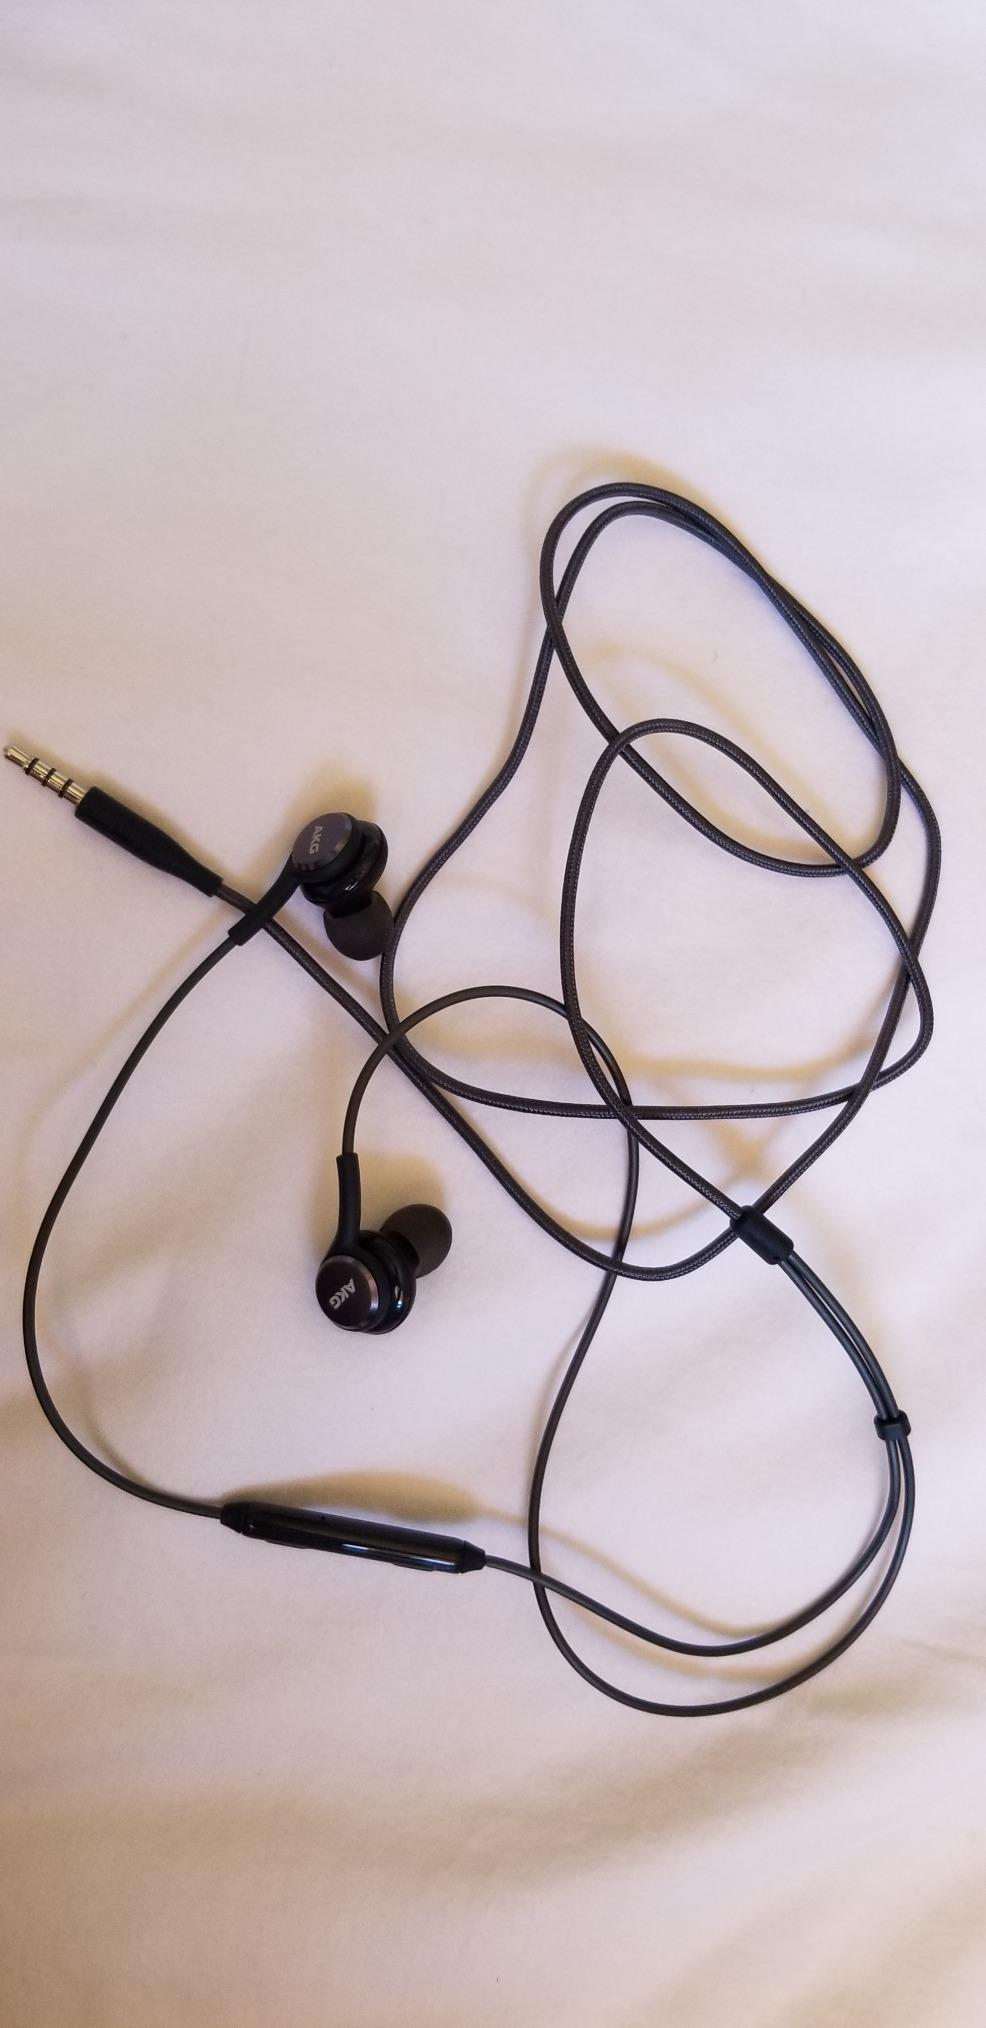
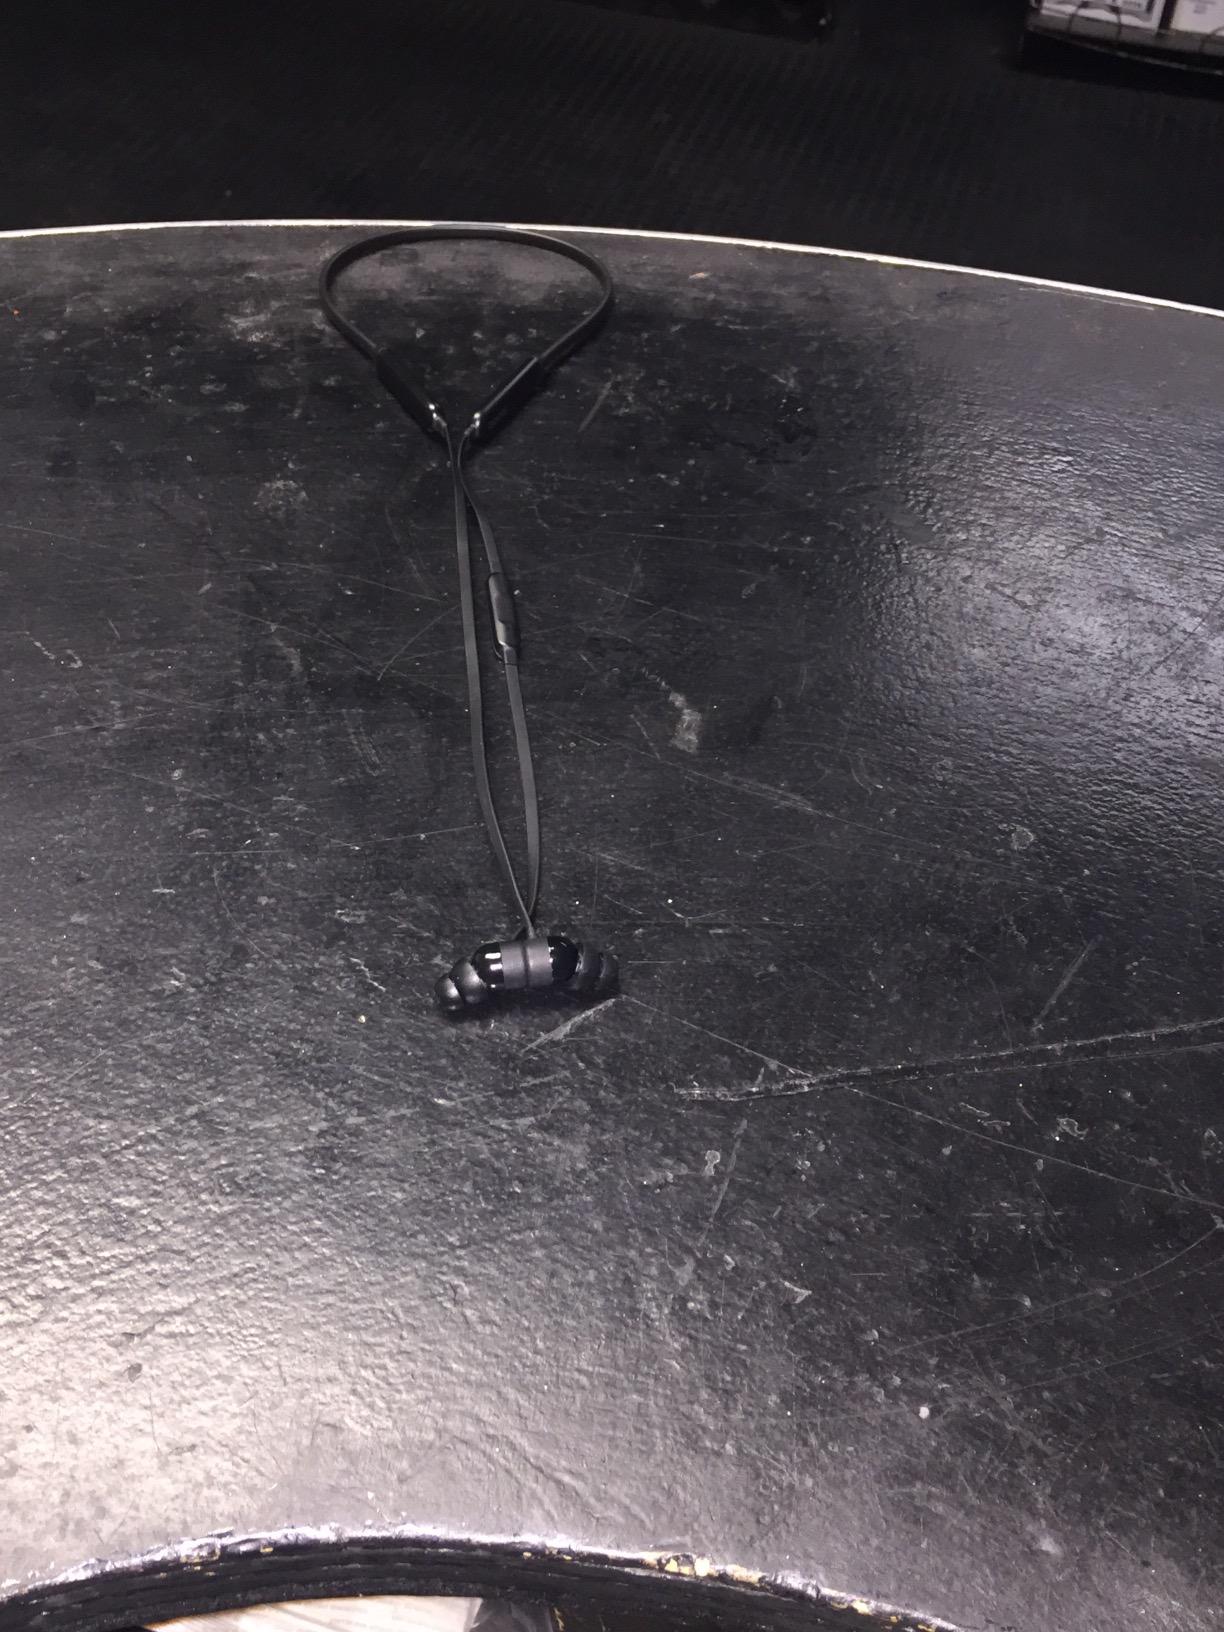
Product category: headphones
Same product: no